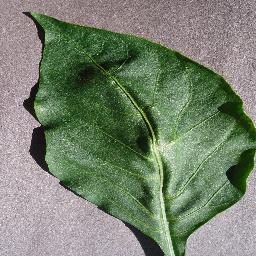
Label: Pepper,_bell___healthy